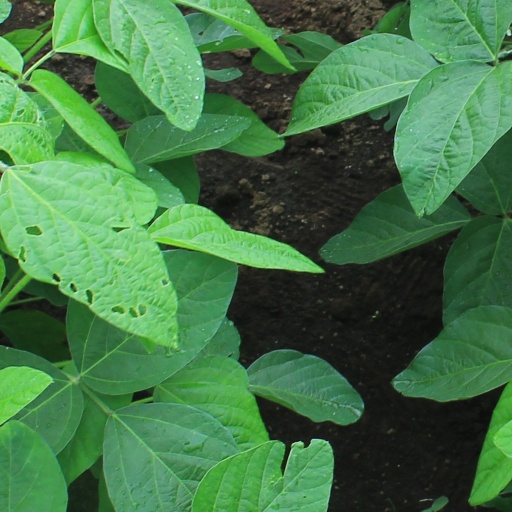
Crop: soybean